Yaroslavl Uprising

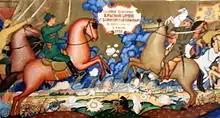
"The Glorious Battle of the Red Army with Boris Savinkov in Yaroslavl in July 1918". Lubok, 1926

On July 11, 1918, the provincial military revolutionary committee was formed, headed by Kirill Babich. Yuri Guzarsky was appointed commander of the forces on the southern bank of Kotorosl, and Anatoly Gekker, who arrived from Vologda on July 14, was appointed commander of the troops on both banks of the Volga near Yaroslavl.